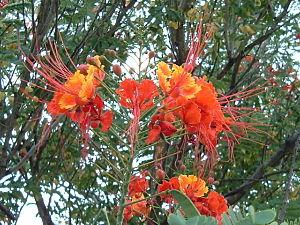
La Barbade est un micro-État insulaire situé en mer des Caraïbes à proximité de la limite de celle-ci avec l'océan Atlantique. Pendant plus de trois siècles, la Barbade a été sous domination britannique et le souverain du Royaume-Uni est encore le chef de l'État. Cependant elle est indépendante depuis le 30 novembre 1966, en qualité de Royaume du Commonwealth. Située à environ 13° nord de l'équateur et 59° ouest du méridien de Greenwich, la Barbade fait partie des Petites Antilles. Les îles les plus proches sont les îles de Saint-Vincent-et-les-Grenadines et Sainte-Lucie, à l'ouest. Au sud, se trouve Trinité-et-Tobago — avec qui la Barbade partage désormais une frontière maritime fixe et officielle — et la côte sud-américaine. La superficie totale de la Barbade est d'environ 430 kilomètres carrés ; sa densité est la plus élevée d'Amérique. Son altitude est assez basse, les pics les plus élevés étant à l'intérieur du pays. Le point le plus élevé de la Barbade est le mont Hillaby dans la commune de Saint Andrew. La structure géologique de la Barbade n'est pas d'origine volcanique.